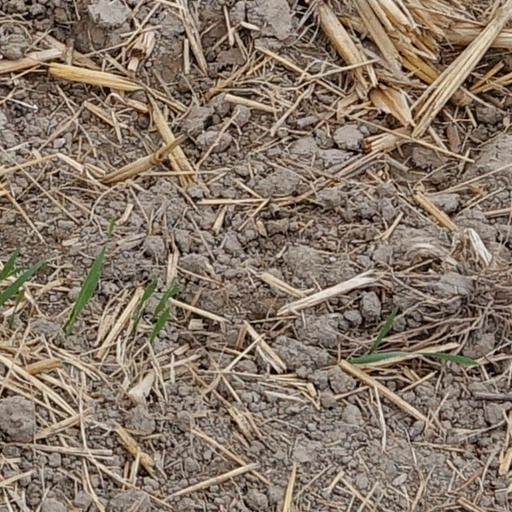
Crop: wheat